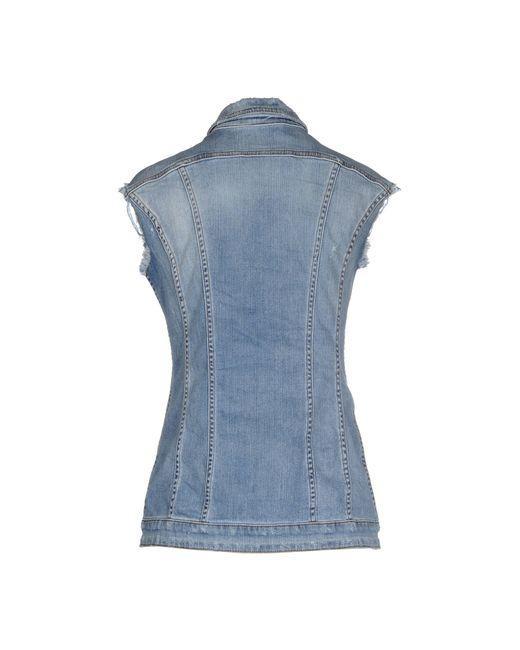
Lässige Loch-Denim-Weste für Damen